List of Castlevania media

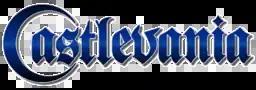
Logo of the "Castlevania" series

"Castlevania" is a video game series created and published by Konami. The series debuted in Japan on September 26, 1986, with , which was later released as "Castlevania" in the United States (May 1, 1987) and PAL (December 19, 1988). Titles in the series have been released on numerous video game consoles, handheld game consoles, and personal computer platforms, and several have been re-released on multiple platforms and included as part of compilation packages.